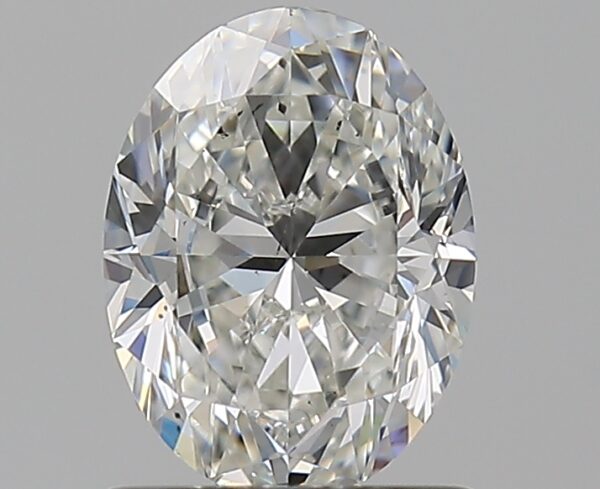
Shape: oval
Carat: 0.9
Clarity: SI1
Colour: G
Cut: EX
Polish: EX
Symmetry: EX
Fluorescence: F
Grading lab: GIA
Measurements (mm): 7.21 x 5.39 x 3.44